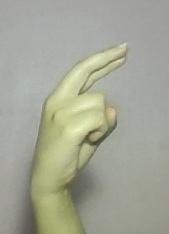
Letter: zay